Belgian waffle
Also known as:
ar - Arabic: وافل بلجيكي
bg - Bulgarian: Белгийска вафла
de - German: Belgische Waffeln
en-simple - Simple English: Belgian waffles
he - Hebrew: ופל בלגי
hy - Armenian: Բելգիական վաֆլի
jv - Javanese: Waffle Belgia
ko - Korean: 벨기에 와플
ru - Russian: Бельгийские вафли
uk - Ukrainian: Бельгійські вафлі
Category: bread (waffle)
Cuisine: Belgian
Associated cuisines: Belgian
Area: Belgium
Countries: Belgium
Region: Western Europe

This dish refers to a variety of waffle with a lighter batter, larger squares, and deeper pockets. They were originally leavened with yeast, but baking powder is now often used. They are often eaten as a breakfast food; toppings vary from whipped cream, confectioners sugar, soft fruit, and chocolate spread, to syrup and butter or margarine. They may also be served with vanilla ice cream and fresh fruit (such as strawberries) as a dessert.

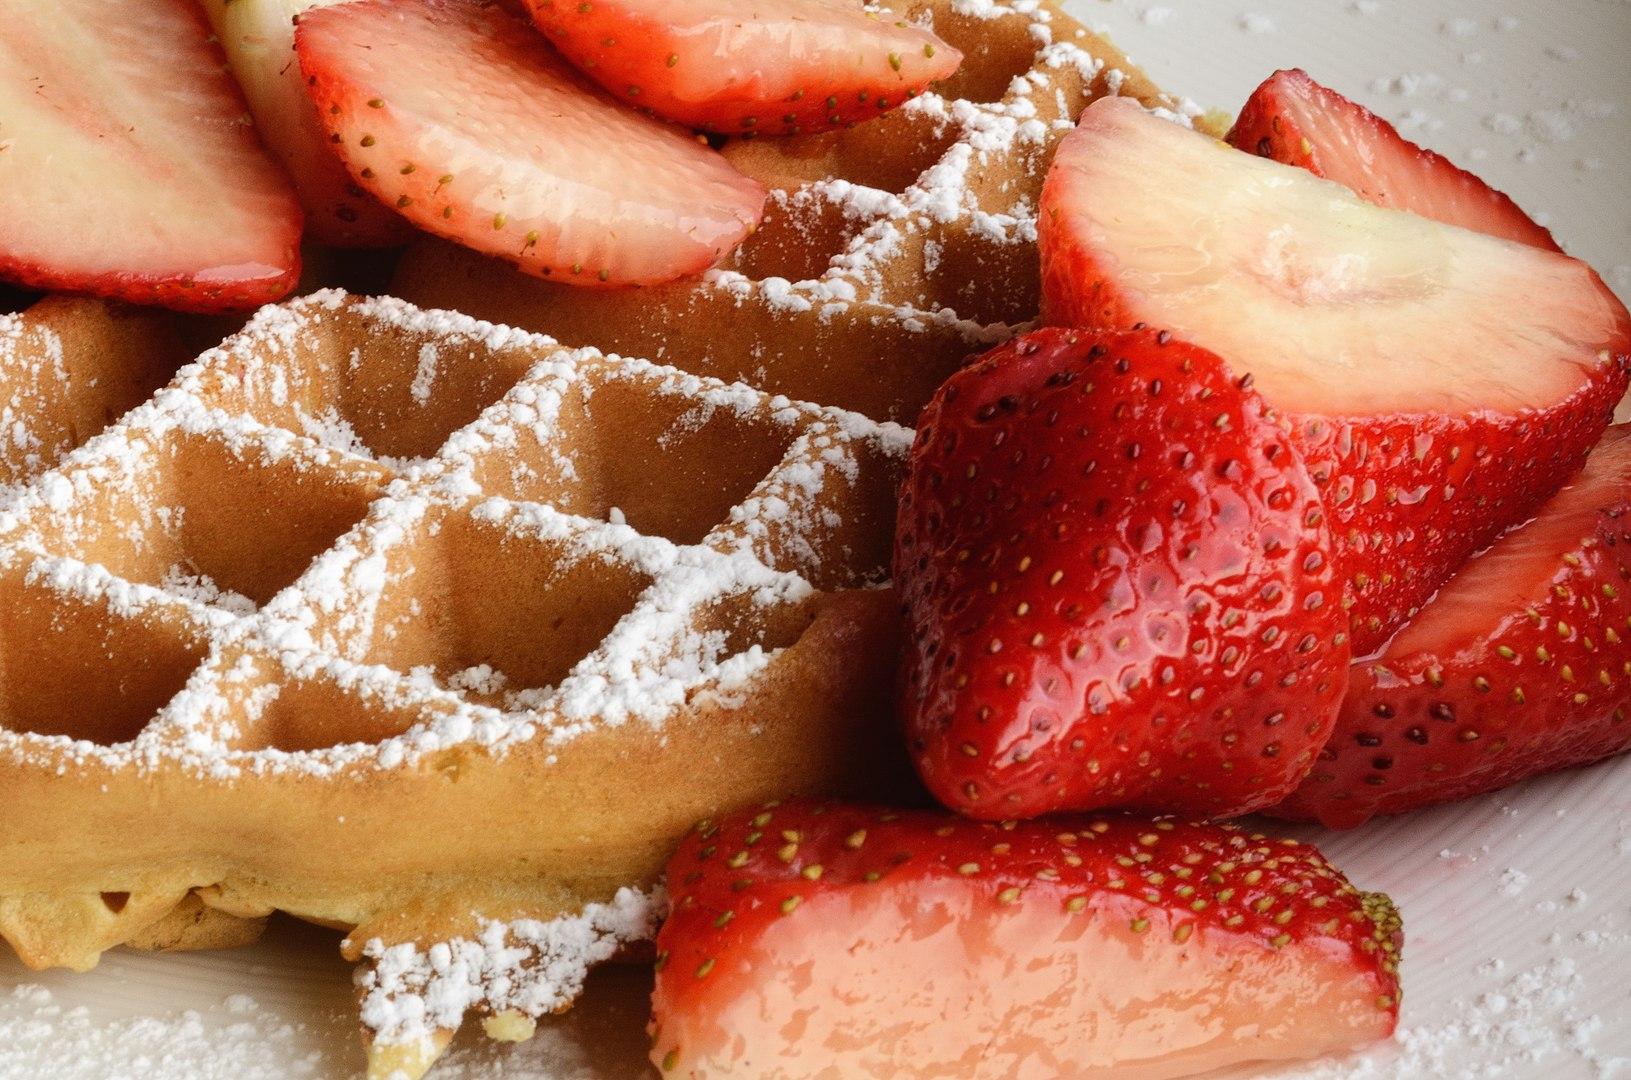
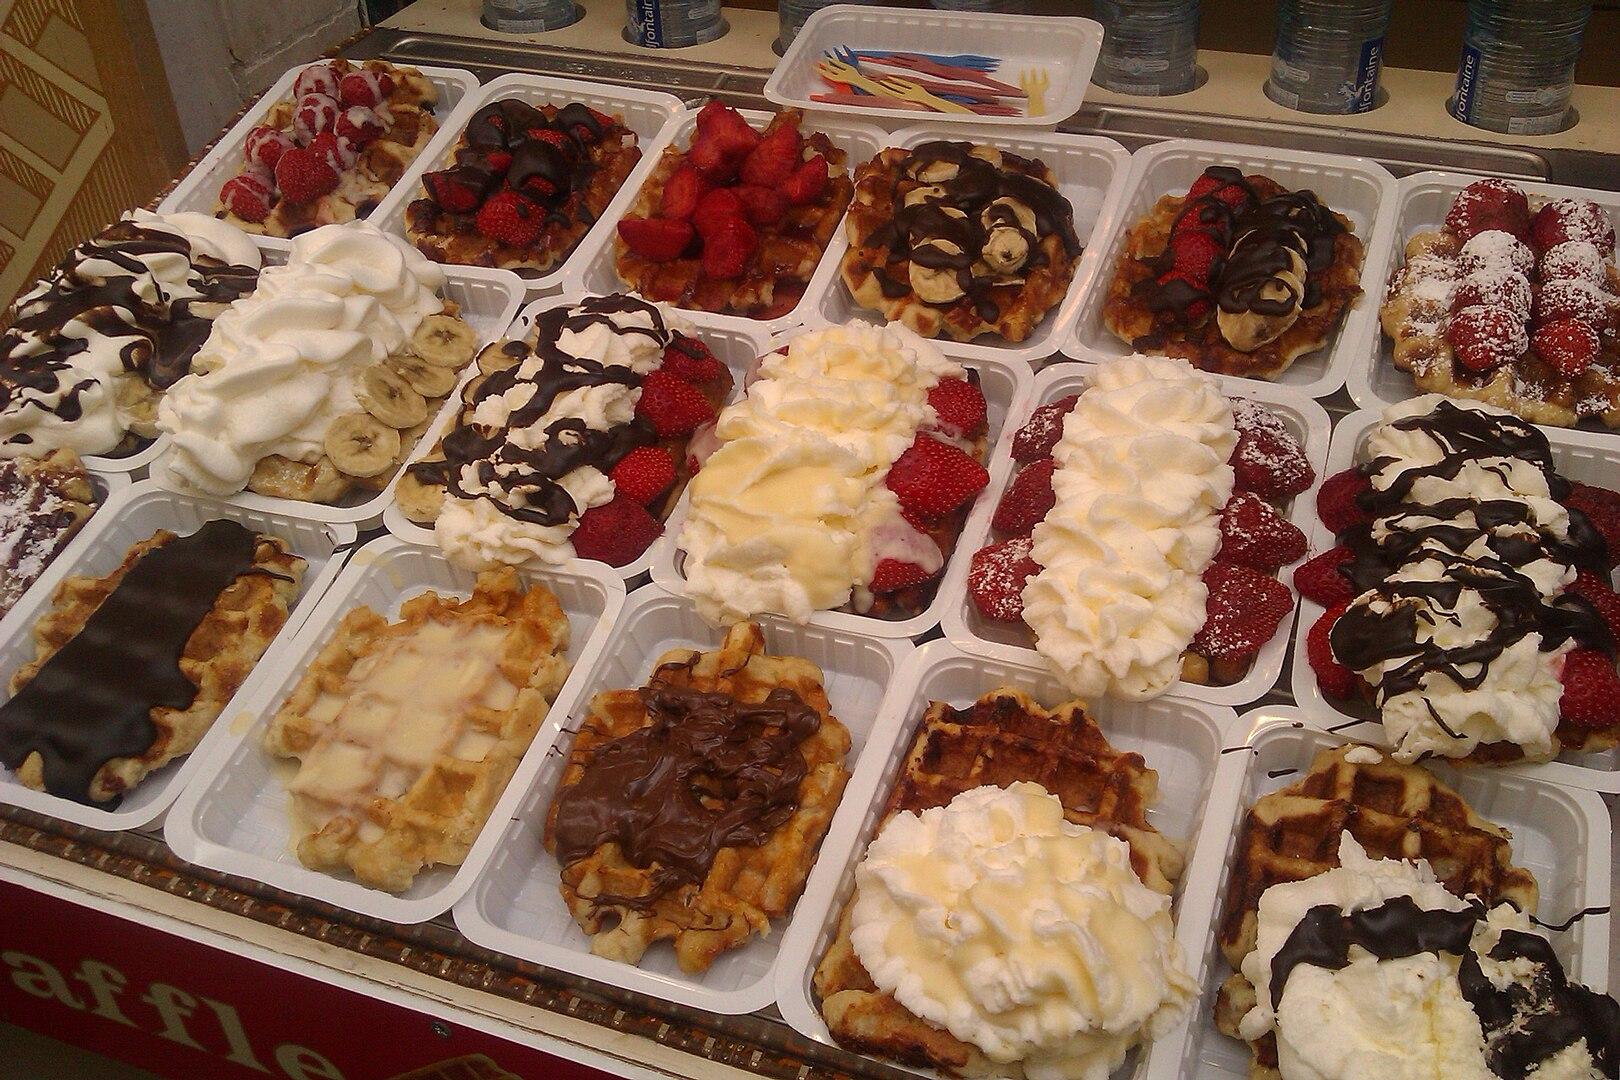
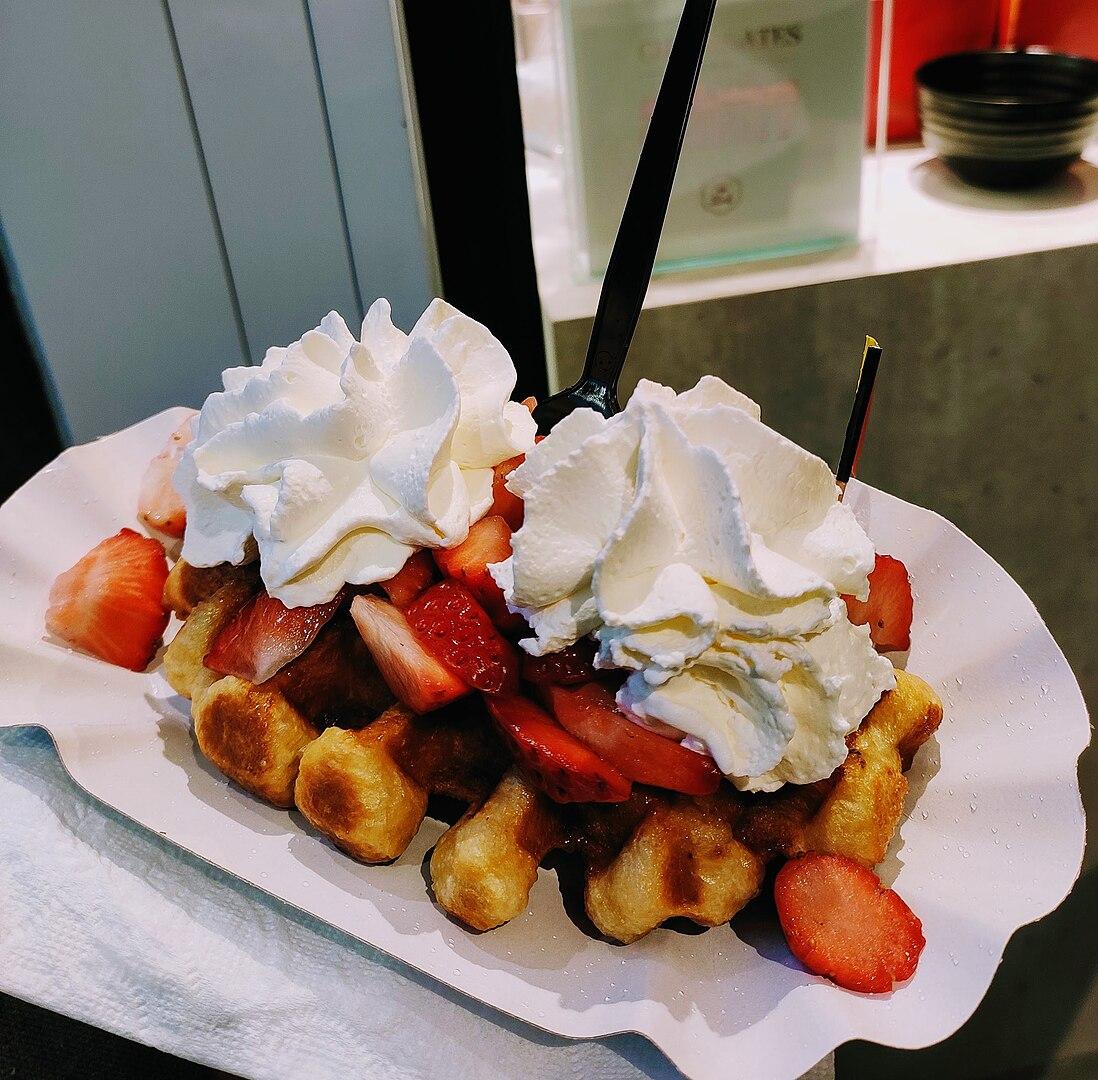
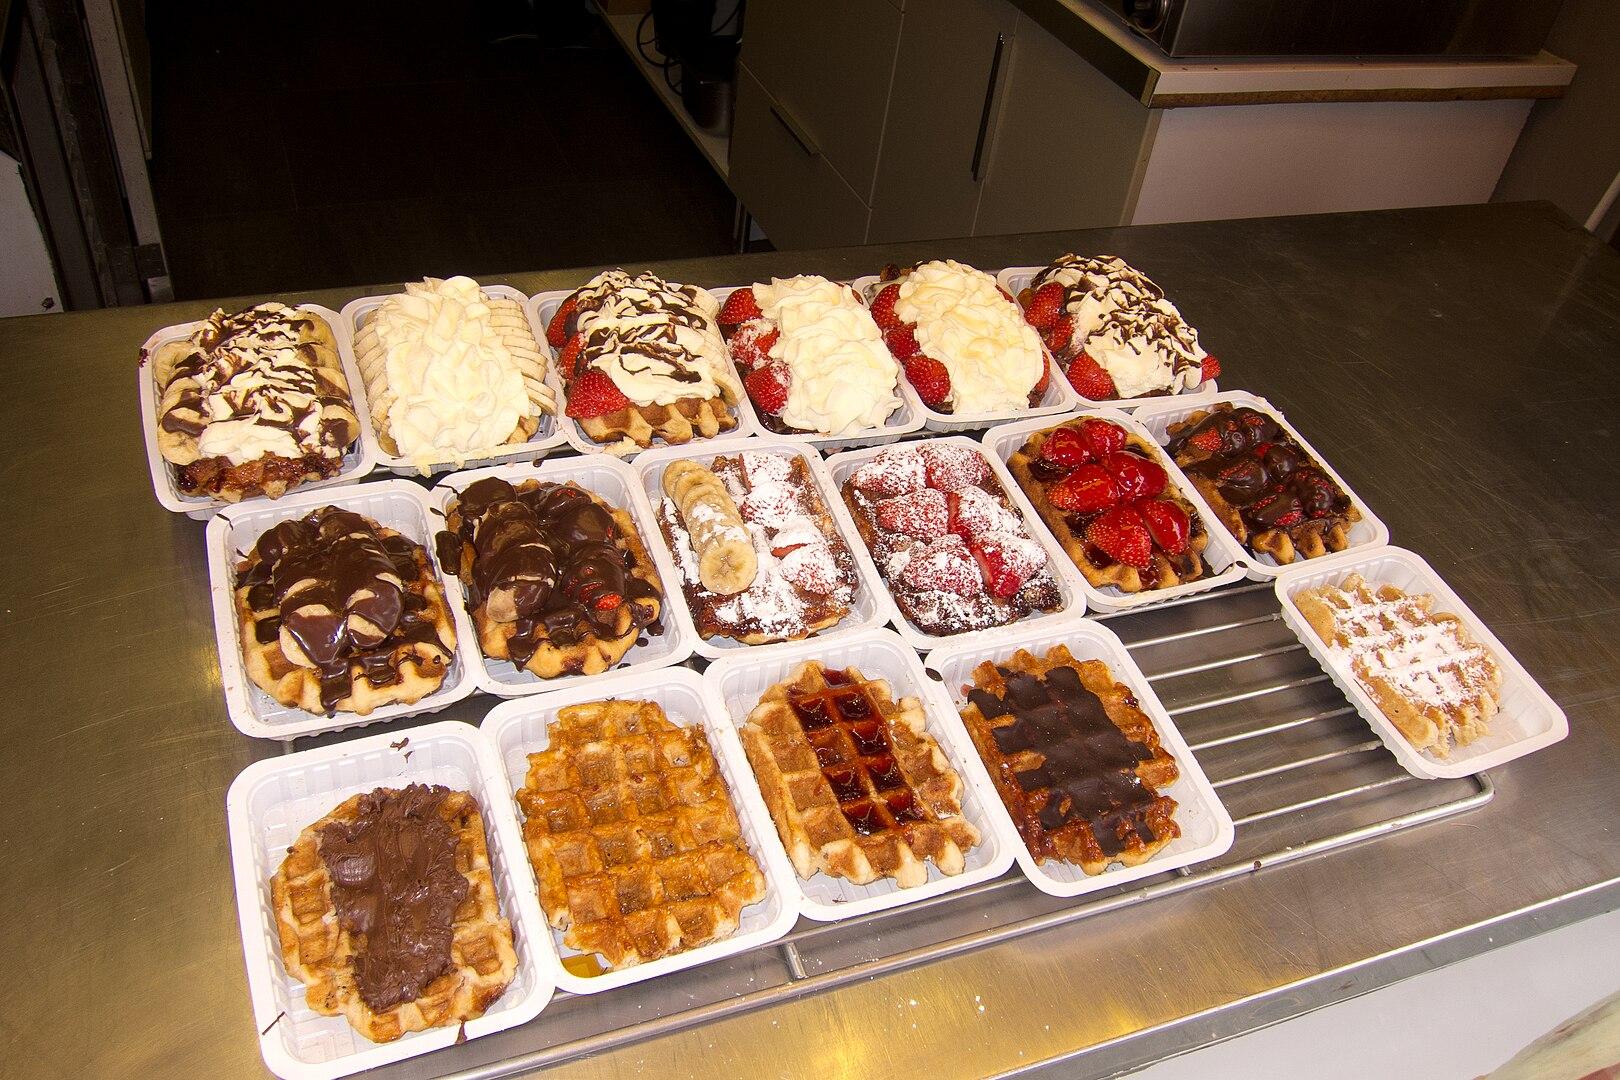
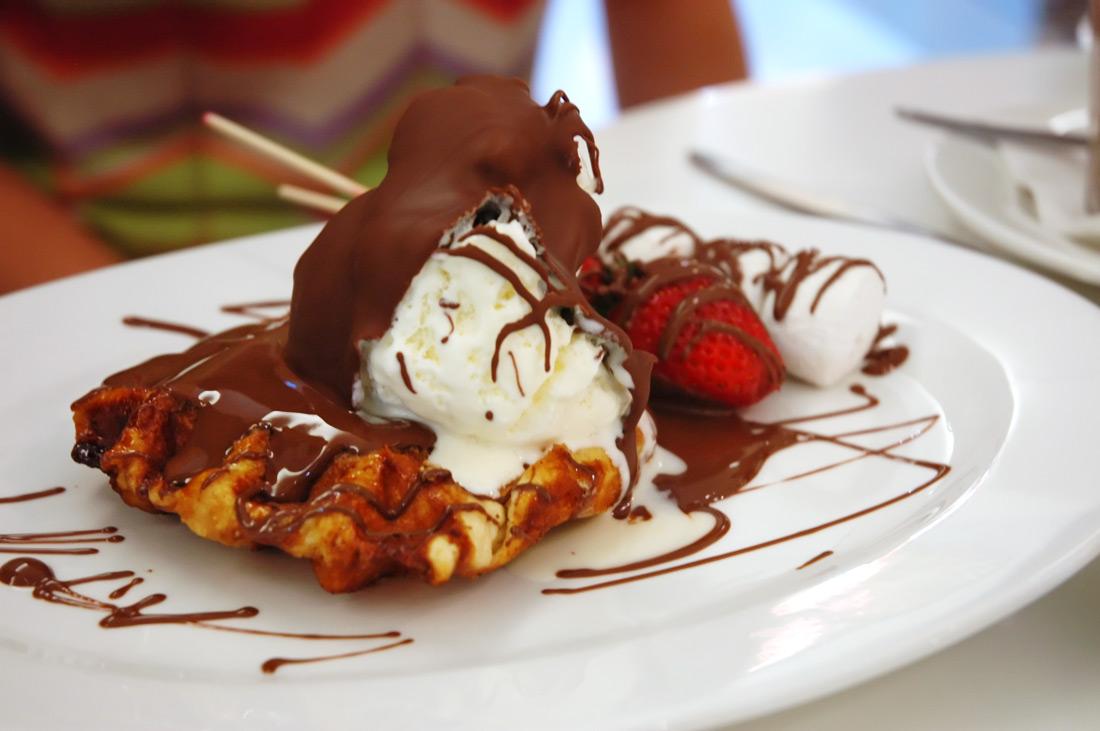
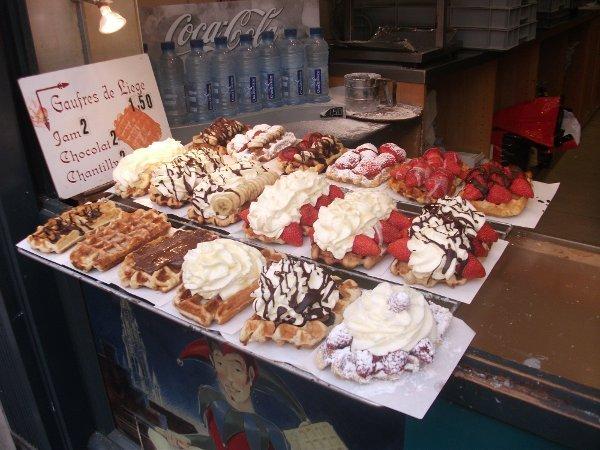
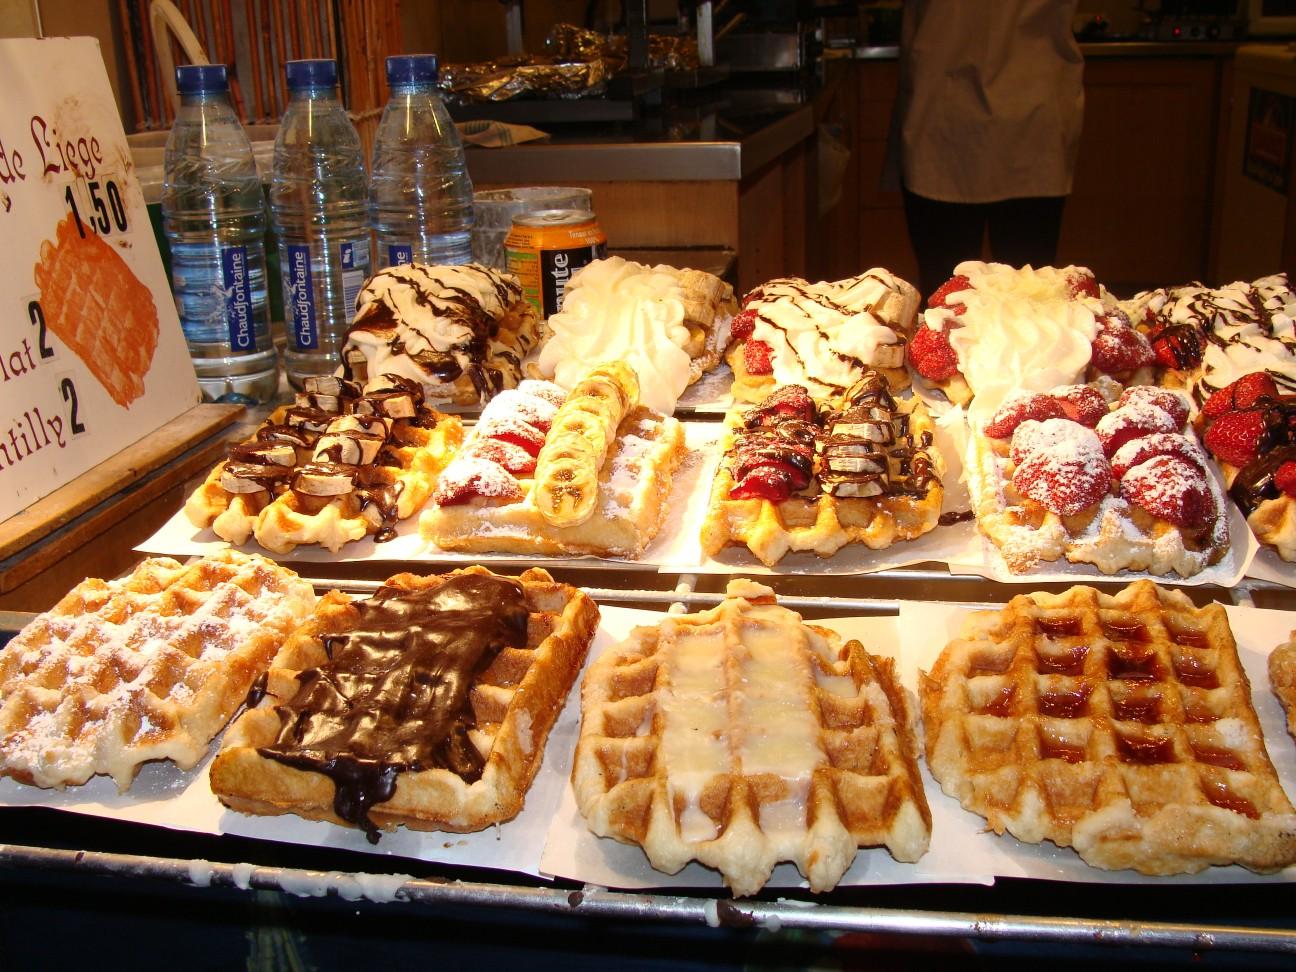
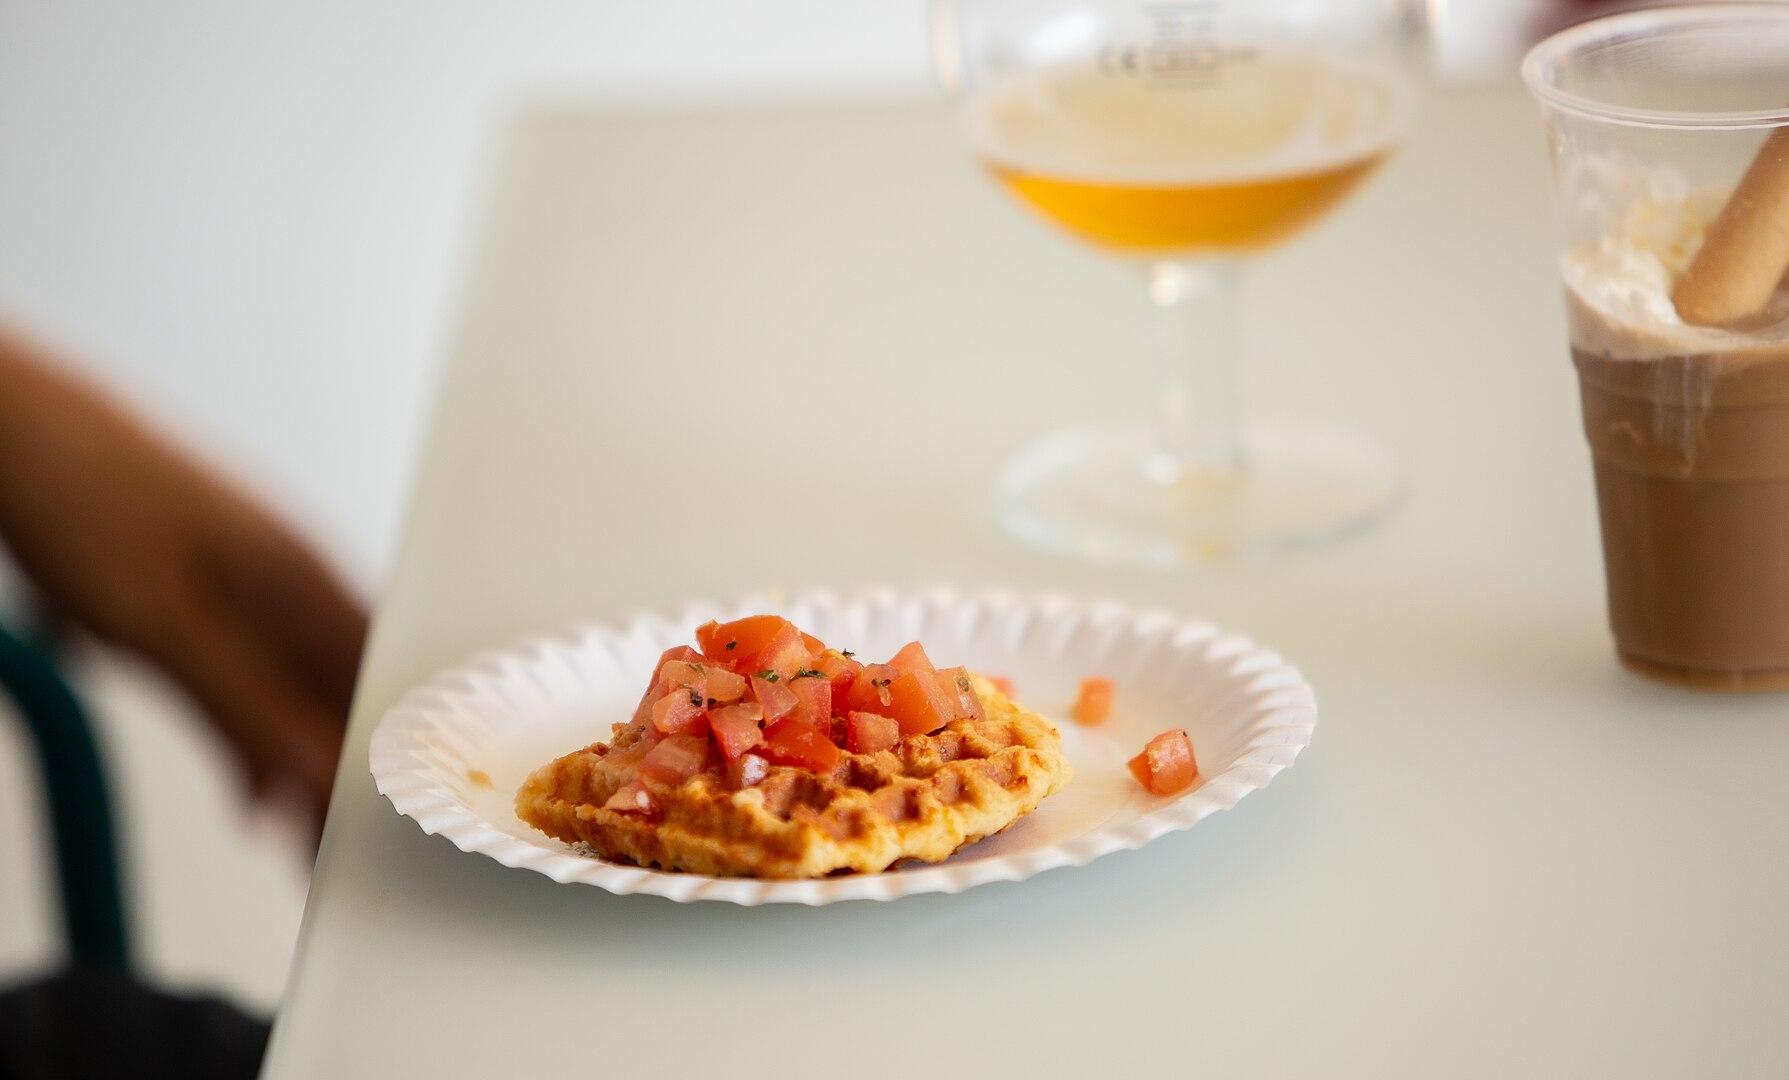